Charles Johnston (Theosophist)

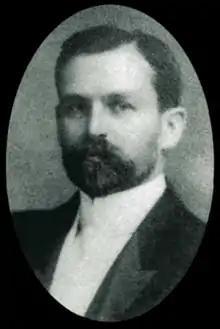

Charles Johnston (17 February 1867 – 16 October 1931) was an Irish writer, journalist, theosophist, naturalist, and Sanskrit scholar. Johnston joined the Indian Civil Service in 1888 but left India after two years due to malaria and settled in the United States in 1896. He wrote numerous books on Indian philosophy, translating works from Sanskrit as well as on Theosophy. He was married to the niece of Madame Blavatsky and was involved in the development of the Theosophical Society in the United States.